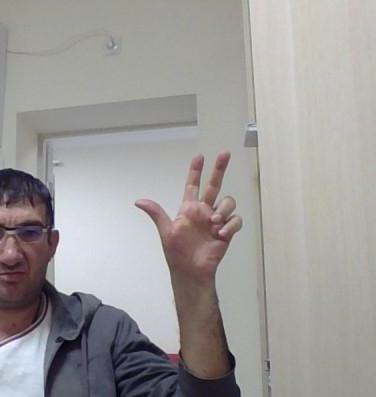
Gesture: three2